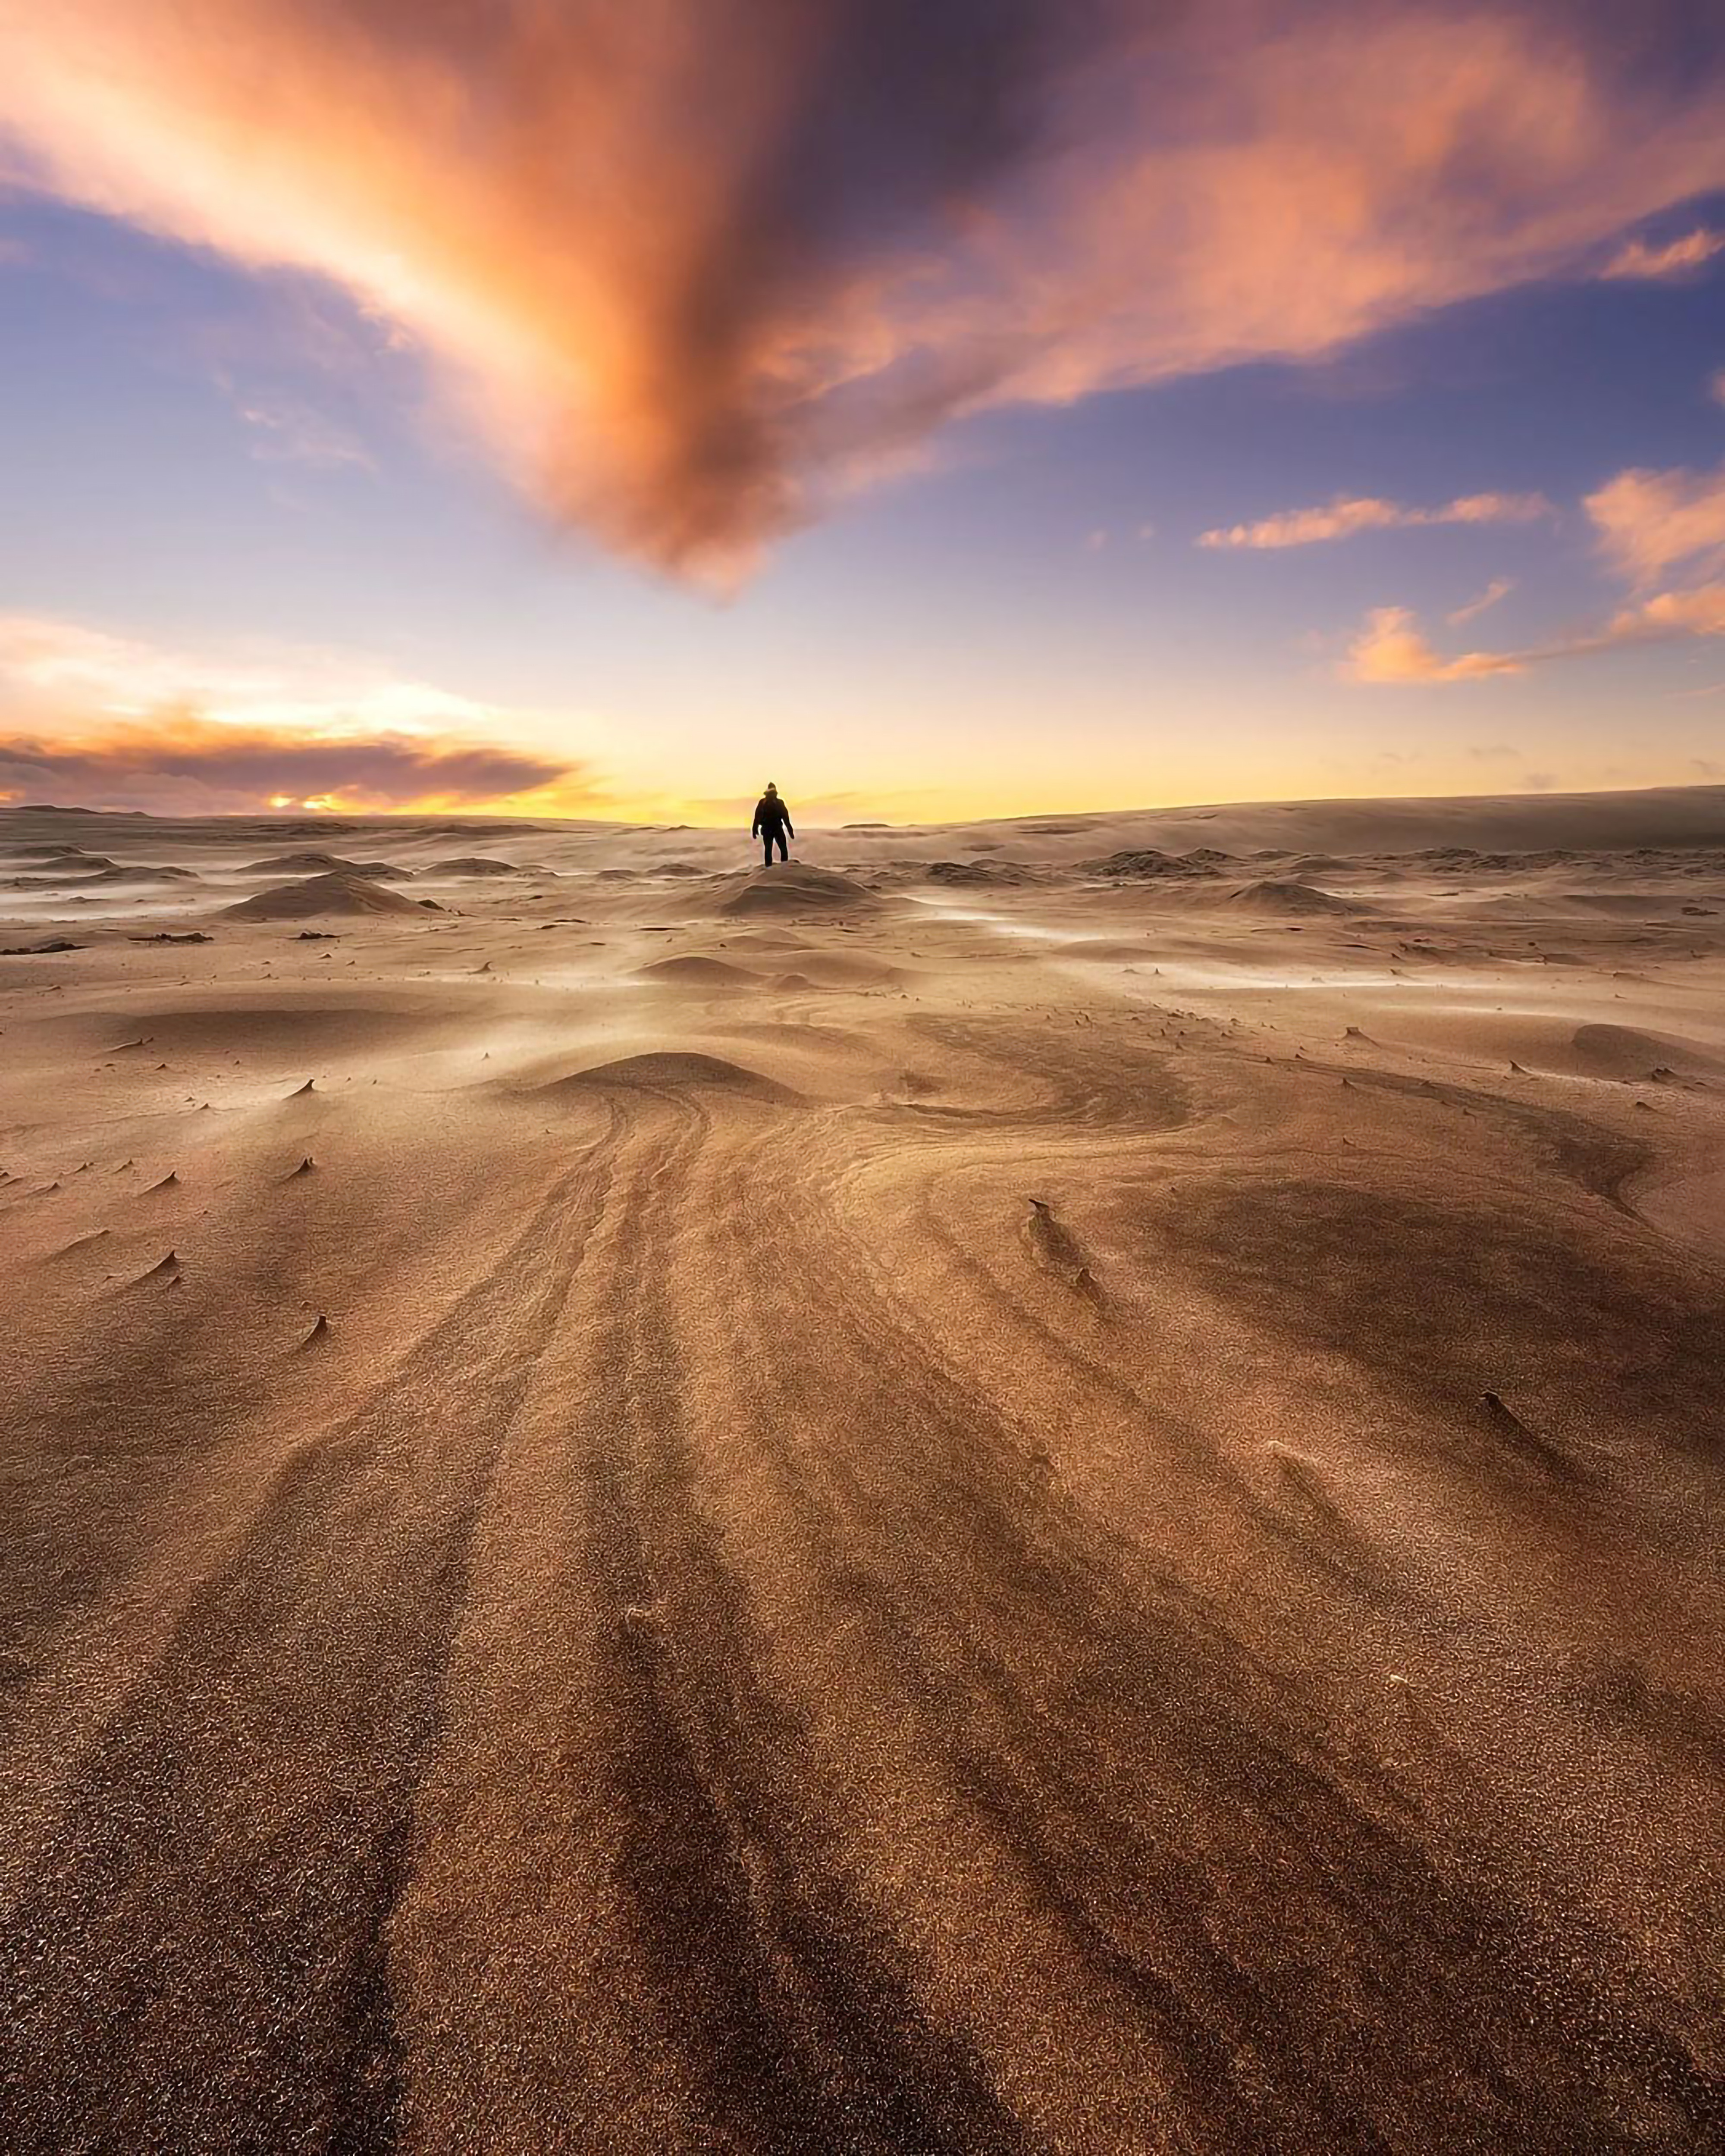
natural, cloud, sky, atmosphere, water, natural landscape, tree, afterglow, sunlight, atmospheric phenomenon, beach, dusk, landscape, plain, horizon, sunrise, wind wave, sunset, grassland, sand, calm, road, wood, aeolian landform, shore, asphalt, wind, wave, coast, sun, dawn, wilderness, soil, rock, ocean, red sky at morning, road surface, evening, meteorological phenomenon, cumulus, reflection, shadow, stock photography, winter, tropics, tide, hill, singing sand, field, steppe, heat, sea, prairie, vacation